Mohnyin Thado

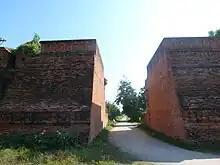
Remains of the outer walls of Ava today

Their relationship was further cemented in 1422–1423 when Thado co-led a successful campaign against Hanthawaddy. The campaign was an attempt by Thihathu to take advantage of the succession crisis in the southern kingdom. Thado commanded the main army (8000 troops, 500 cavalry, 30 war elephants) while Prince Min Nyo of Kale commanded the naval invasion force (6000 troops, 700 war boats, 200 cargo boats). The campaign was a success. The combined forces captured the entire Irrawaddy delta, and forced Prince Binnya Ran, the main pretender to the Pegu throne, to propose a peace treaty with terms favorable to Ava, including a marriage alliance between Thihathu and Princess Shin Saw Pu, Ran's sister. Thihathu accepted the proposal, and signed the treaty in 1423.